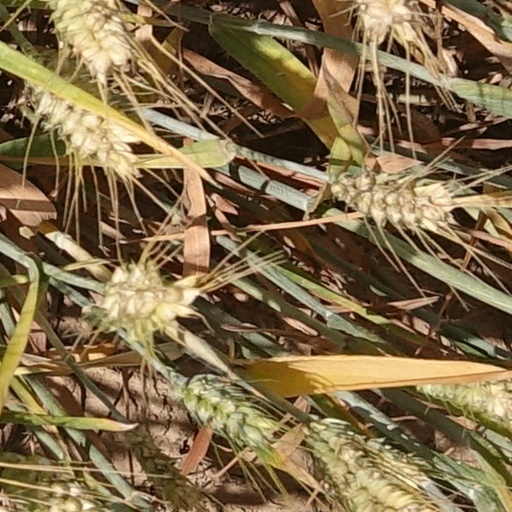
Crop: wheat